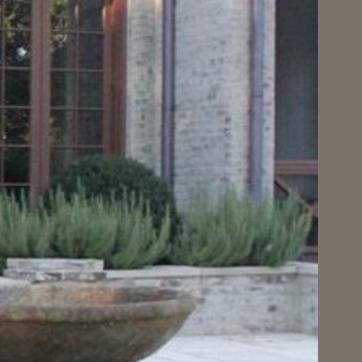
Material: brick